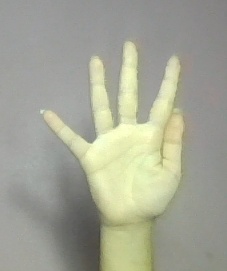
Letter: sheen